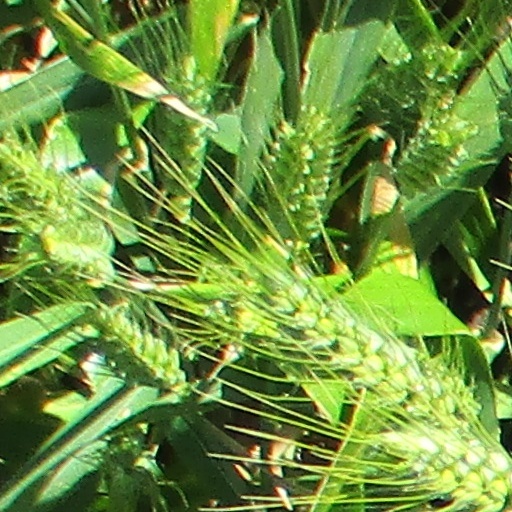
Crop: wheat